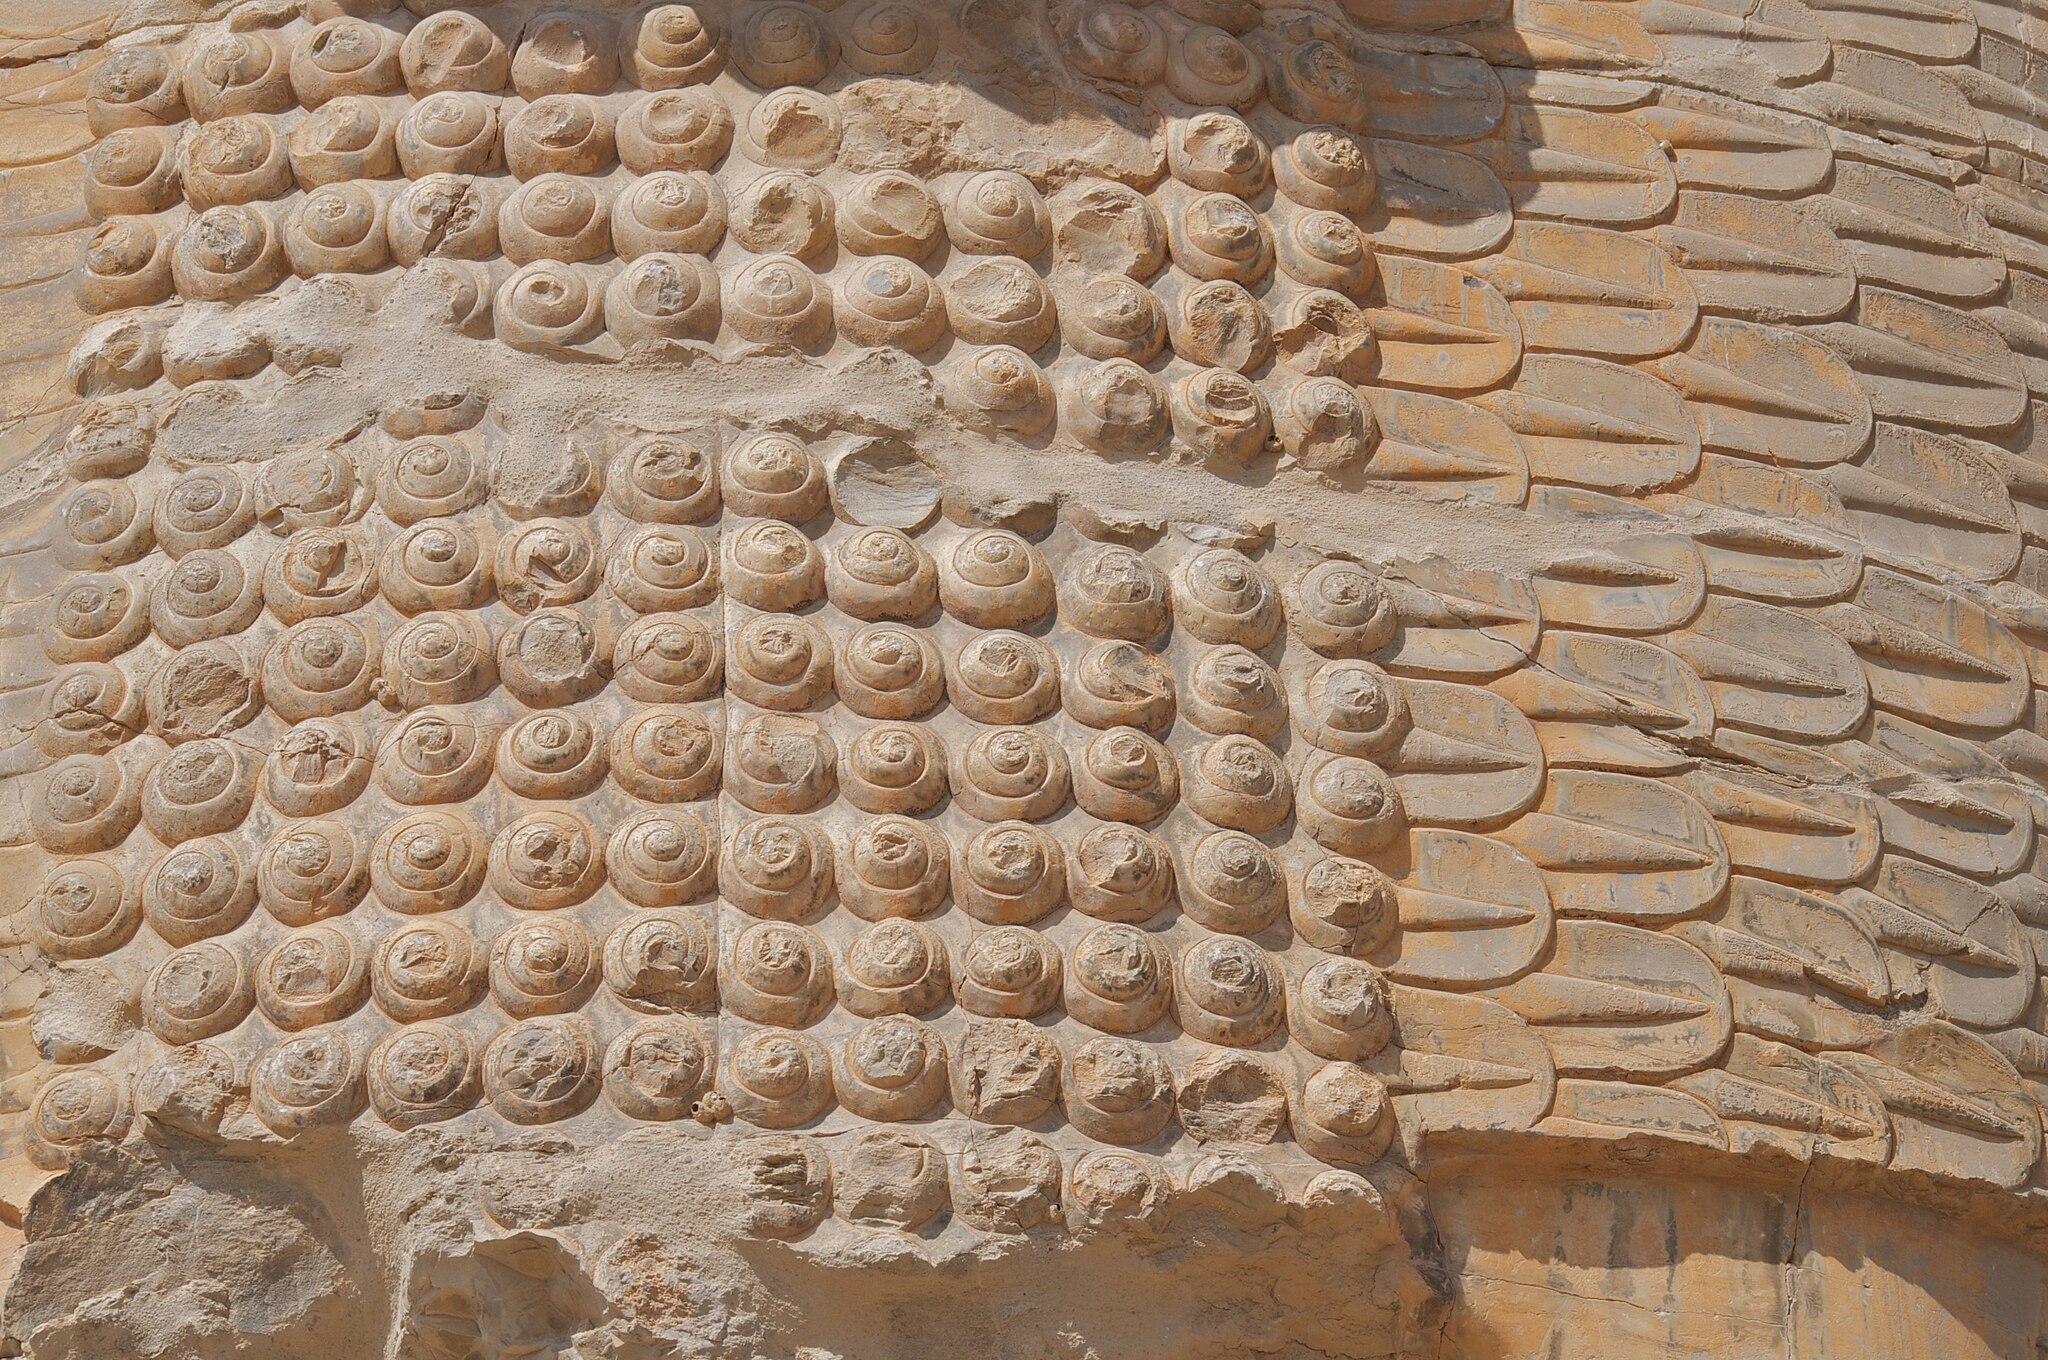
Title: Detail - Sculpture at the Hall of All Nations (4676223447)
Description: At the ruins of Persepolis, Iran
Date: 2010-04-19 10:18
Categories: Reliefs in Persepolis, Taken with Nikon D300, Flickr images reviewed by File Upload Bot (Magnus Manske), Flickr images missing SDC creator, 2010 in Persepolis, Details of Gate of All Nations